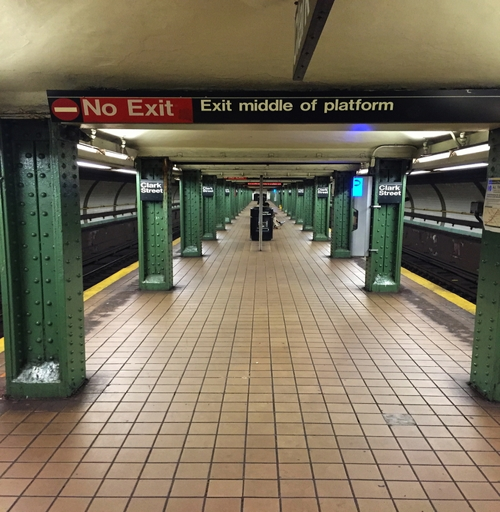
the sound of a subway